Al Wakrah

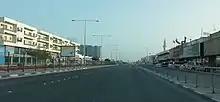
Al Wakrah Road is the main road running through the city, which also serves as a retail hotspot.

A large quota of public parks and entertainment projects has been allocated for Al Wakrah. One of the most significant projects was Al Wakrah Heritage Village. The village includes Souq Al Wakrah, Al Wakrah Corniche, and a gated mosque stretching over 3 km of waterfront next to Al Wakrah Port. The village was first conceived of as part of the Al Wakrah Development Project, which was unveiled to the public in 2008. Six years after first being announced, the village officially opened in December 2014. There are more than a hundred shops in the souq selling traditional crafts as well as several restaurants.